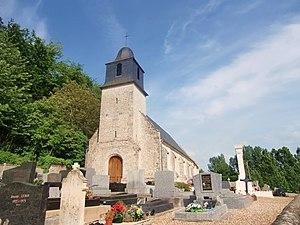
église de Saint-Pierre-du-Val (Eure, Normandie, France)
Saint-Pierre-du-Val est une commune française située dans le département de l'Eure, en région Normandie.